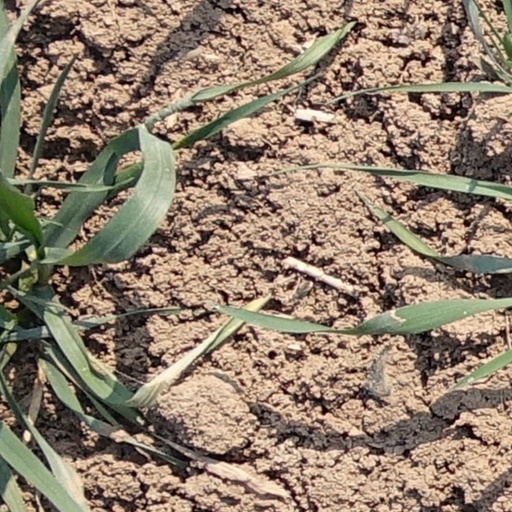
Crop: wheat